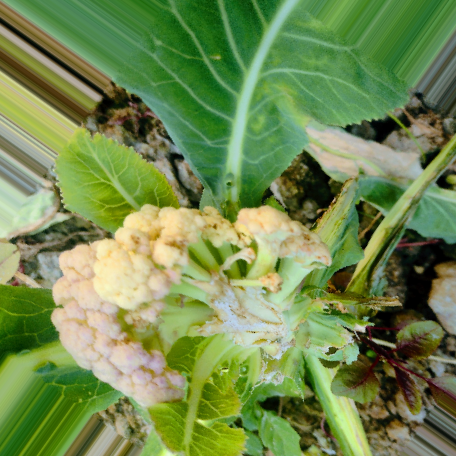
Label: Bacterial spot rot